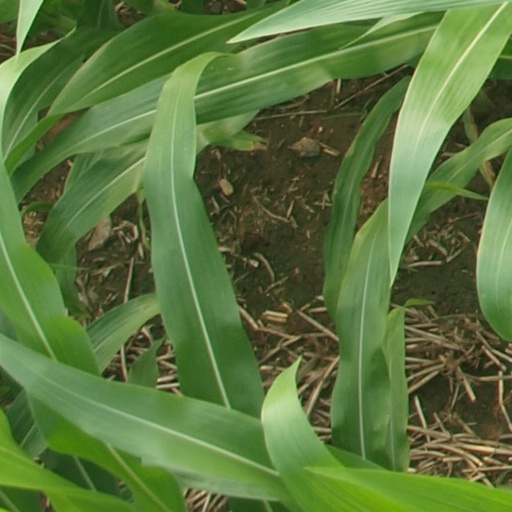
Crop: maize; corn